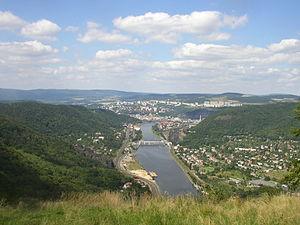
Ústí nad Labem est une ville de la Tchéquie, la capitale de la région d'Ústí nad Labem et le chef-lieu du district éponyme. Sa population s'élevait à 93 040 habitants en 2018.